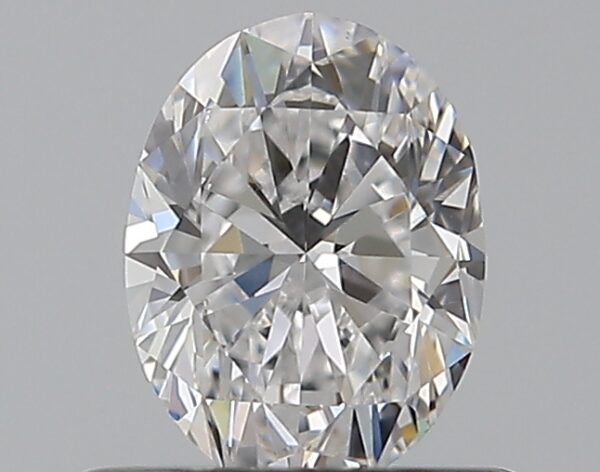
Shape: oval
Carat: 0.5
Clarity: VS2
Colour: D
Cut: VG
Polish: EX
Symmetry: VG
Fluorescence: N
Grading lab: GIA
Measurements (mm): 5.87 x 4.4 x 2.85